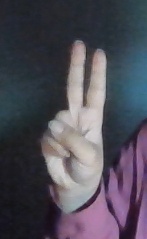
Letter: taa